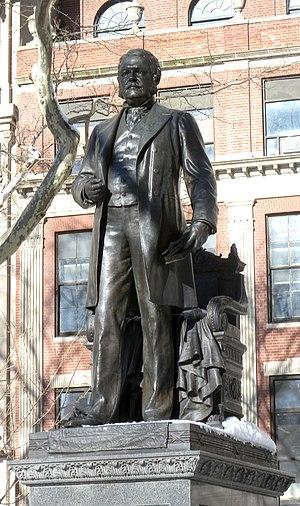
La présidence de Chester A. Arthur débuta le 19 septembre 1881, date de l'investiture de Chester A. Arthur en tant que 21ᵉ président des États-Unis, et prit fin le 4 mars 1885. Élu comme vice-président de James A. Garfield en 1880, il lui succéda après son assassinat en 1881. Membre de la machine politique républicaine de New York, Arthur était un soutien important de la faction stalwart de son parti. Malade, il ne chercha pas vraiment à se représenter à l'élection présidentielle de 1884 et fut remplacé par le démocrate Grover Cleveland.
Madison Square est une place du Flatiron District, dans l'arrondissement de Manhattan, à New York. Cette place est bordée par - dans le sens des aiguilles d'une montre, en partant du sud-ouest - Broadway, la 5ᵉ Avenue, la 28ᵉ Rue, Madison Avenue et la 23ᵉ Rue. En son centre se trouve un parc de 2,75 hectares, Madison Square Park.